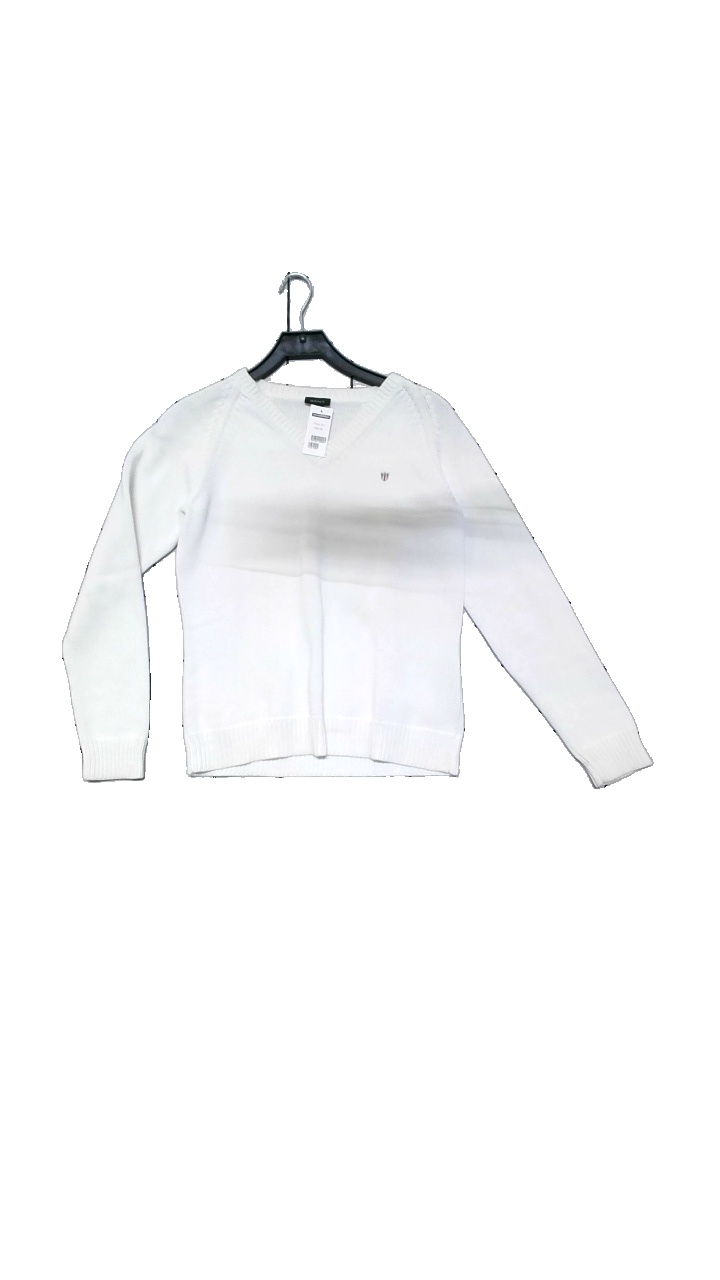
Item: Sweater (Men)
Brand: Gant
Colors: White
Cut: Regular, V-collar
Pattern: Embroidered
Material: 100% cotton
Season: All
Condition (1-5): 3
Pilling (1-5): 5
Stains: Major
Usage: Reuse
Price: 250-400